Rob Shick

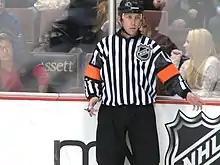
Shick refereeing a game between the Edmonton Oilers and Ducks in 2007

Rob Shick (born December 4, 1957, in Port Alberni, British Columbia) is a retired National Hockey League referee beginning with the 1985–86 NHL season. He retired in March 2009. He wore uniform number 16 since the 1994–95 NHL season. He has been wearing a helmet while refereeing NHL games since the mid-1990s.